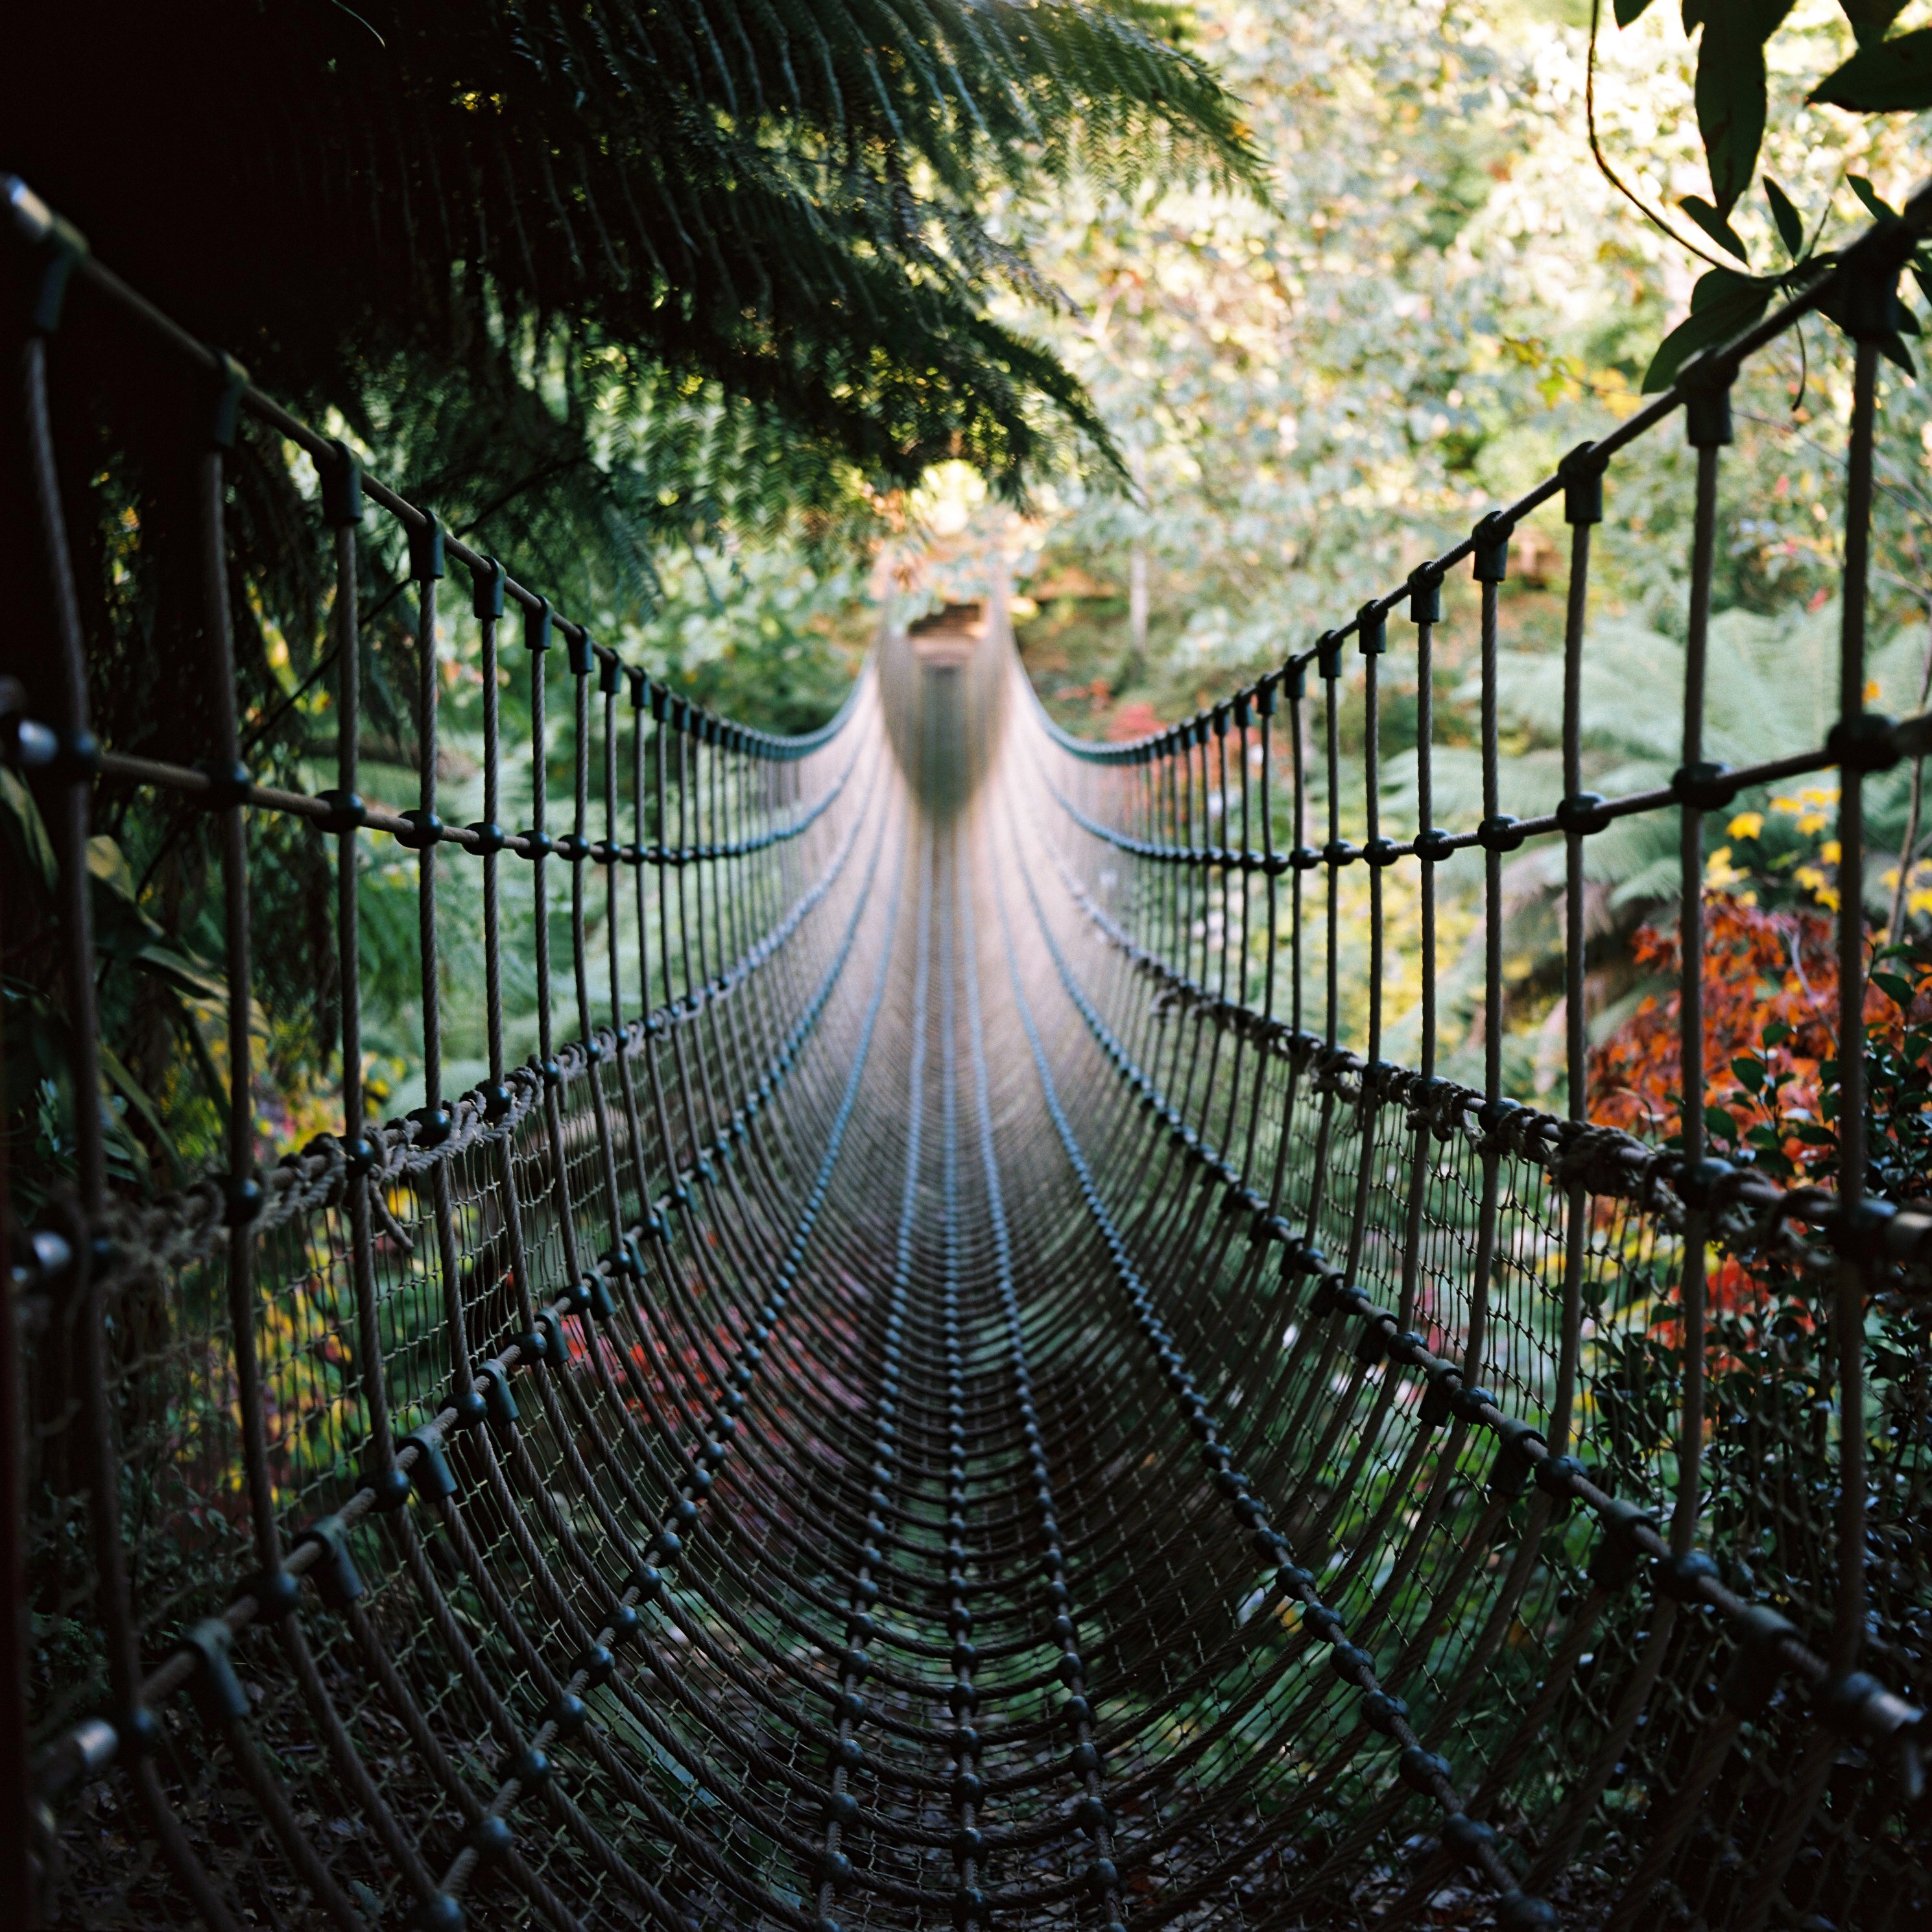
bridge, sunlight, spider web, symmetry